Taylor Wilson

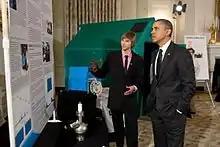
Taylor Wilson presenting nuclear security work to Barack Obama, February 7, 2012

In 2008, Wilson achieved nuclear fusion that generated a temperature forty times as hot as that of the sun using an inertial electrostatic confinement (IEC) device, which was a variation of the fusor that was invented by Philo T. Farnsworth in 1964.